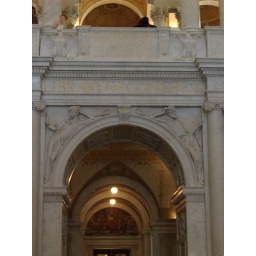
The detailing in the architecture of this building is tremendous; inlays throughout the stone face reflect the significance of the building's purpose.